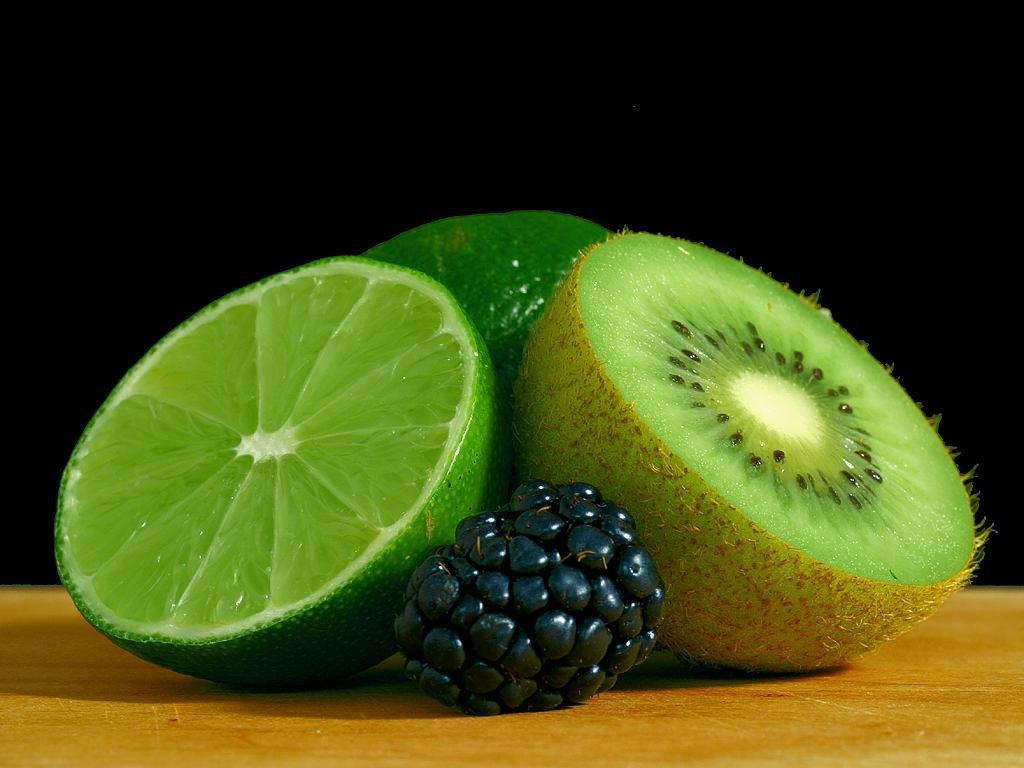
plant, fruit, sweet, food, green, ingredient, produce, crop, blue, black, healthy, eat, delicious, still life, blackberry, lime, kiwi, citrus, bio, flowering plant, land plant, sweet lemon, key lime, lemon lime